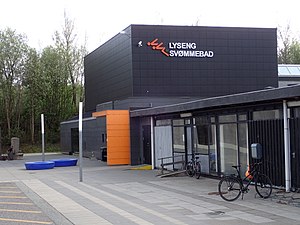
Lyseng Svømmebad
Lyseng Svømmebad
Lyseng Svømmebad, indgangsparti.
Lyseng Svømmebad er en familiesvømmehal i Holme i Højbjerg, et sydligt postdistrikt i Aarhus. Svømmebadet er en del af Lyseng Idrætscenter og er ét af i alt fire offentlige svømmebade i Aarhus.